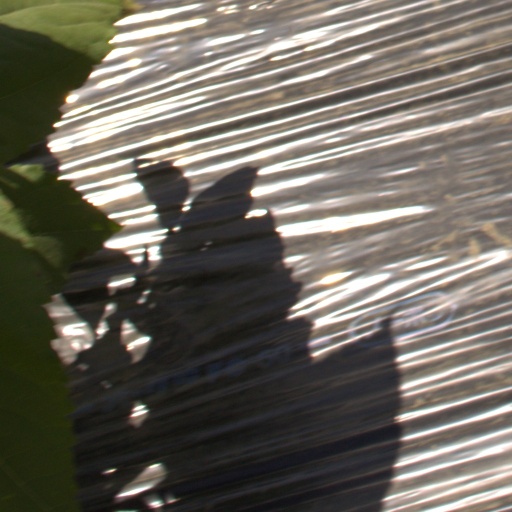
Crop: Jerusalem artichoke